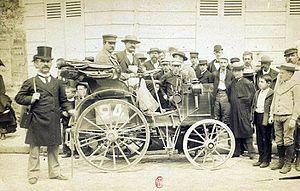
Premier volant automobile, concurrent n°24 de Paris-Rouen le 22 juillet 1894 - Alfred Vacheron de Monthermé (08, gazoline), Voitures sans chevaux. Concours organisé par le Petit Journal, 22 juillet 1894, coll. R.Girard BNF/Gallica
Dans une automobile, le volant est la pièce mécanique permettant au conducteur de choisir la direction du véhicule. Le volant fait donc partie du mécanisme de direction du véhicule. Il fut introduit pour la première fois en 1894, dans l'épreuve Paris-Rouen, par M. Alfred Vacheron et son numéro 24.
Monthermé est une commune française, située dans le département des Ardennes en région Grand Est.
La Panhard & Levassor Type A ou Type P2C et Type P2D est une automobile du constructeur automobile français Panhard & Levassor. Produite à 195 exemplaires entre 1890 et 1896, elle est considérée avec son moteur Daimler Type P, comme la première voiture à moteur à essence produite en série de l'histoire de l'automobile.